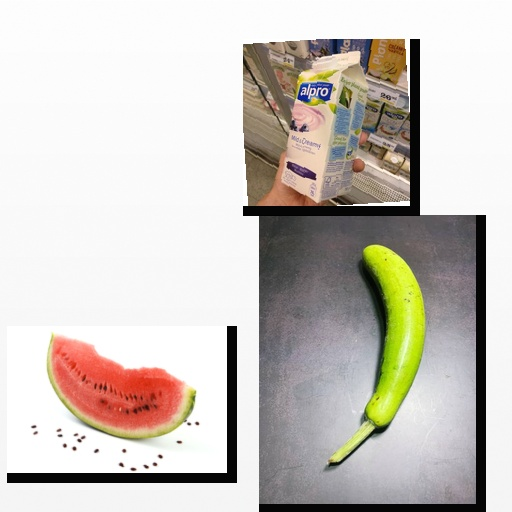
Food items: blueberry_soyghurt, bottle_gourd, watermelon